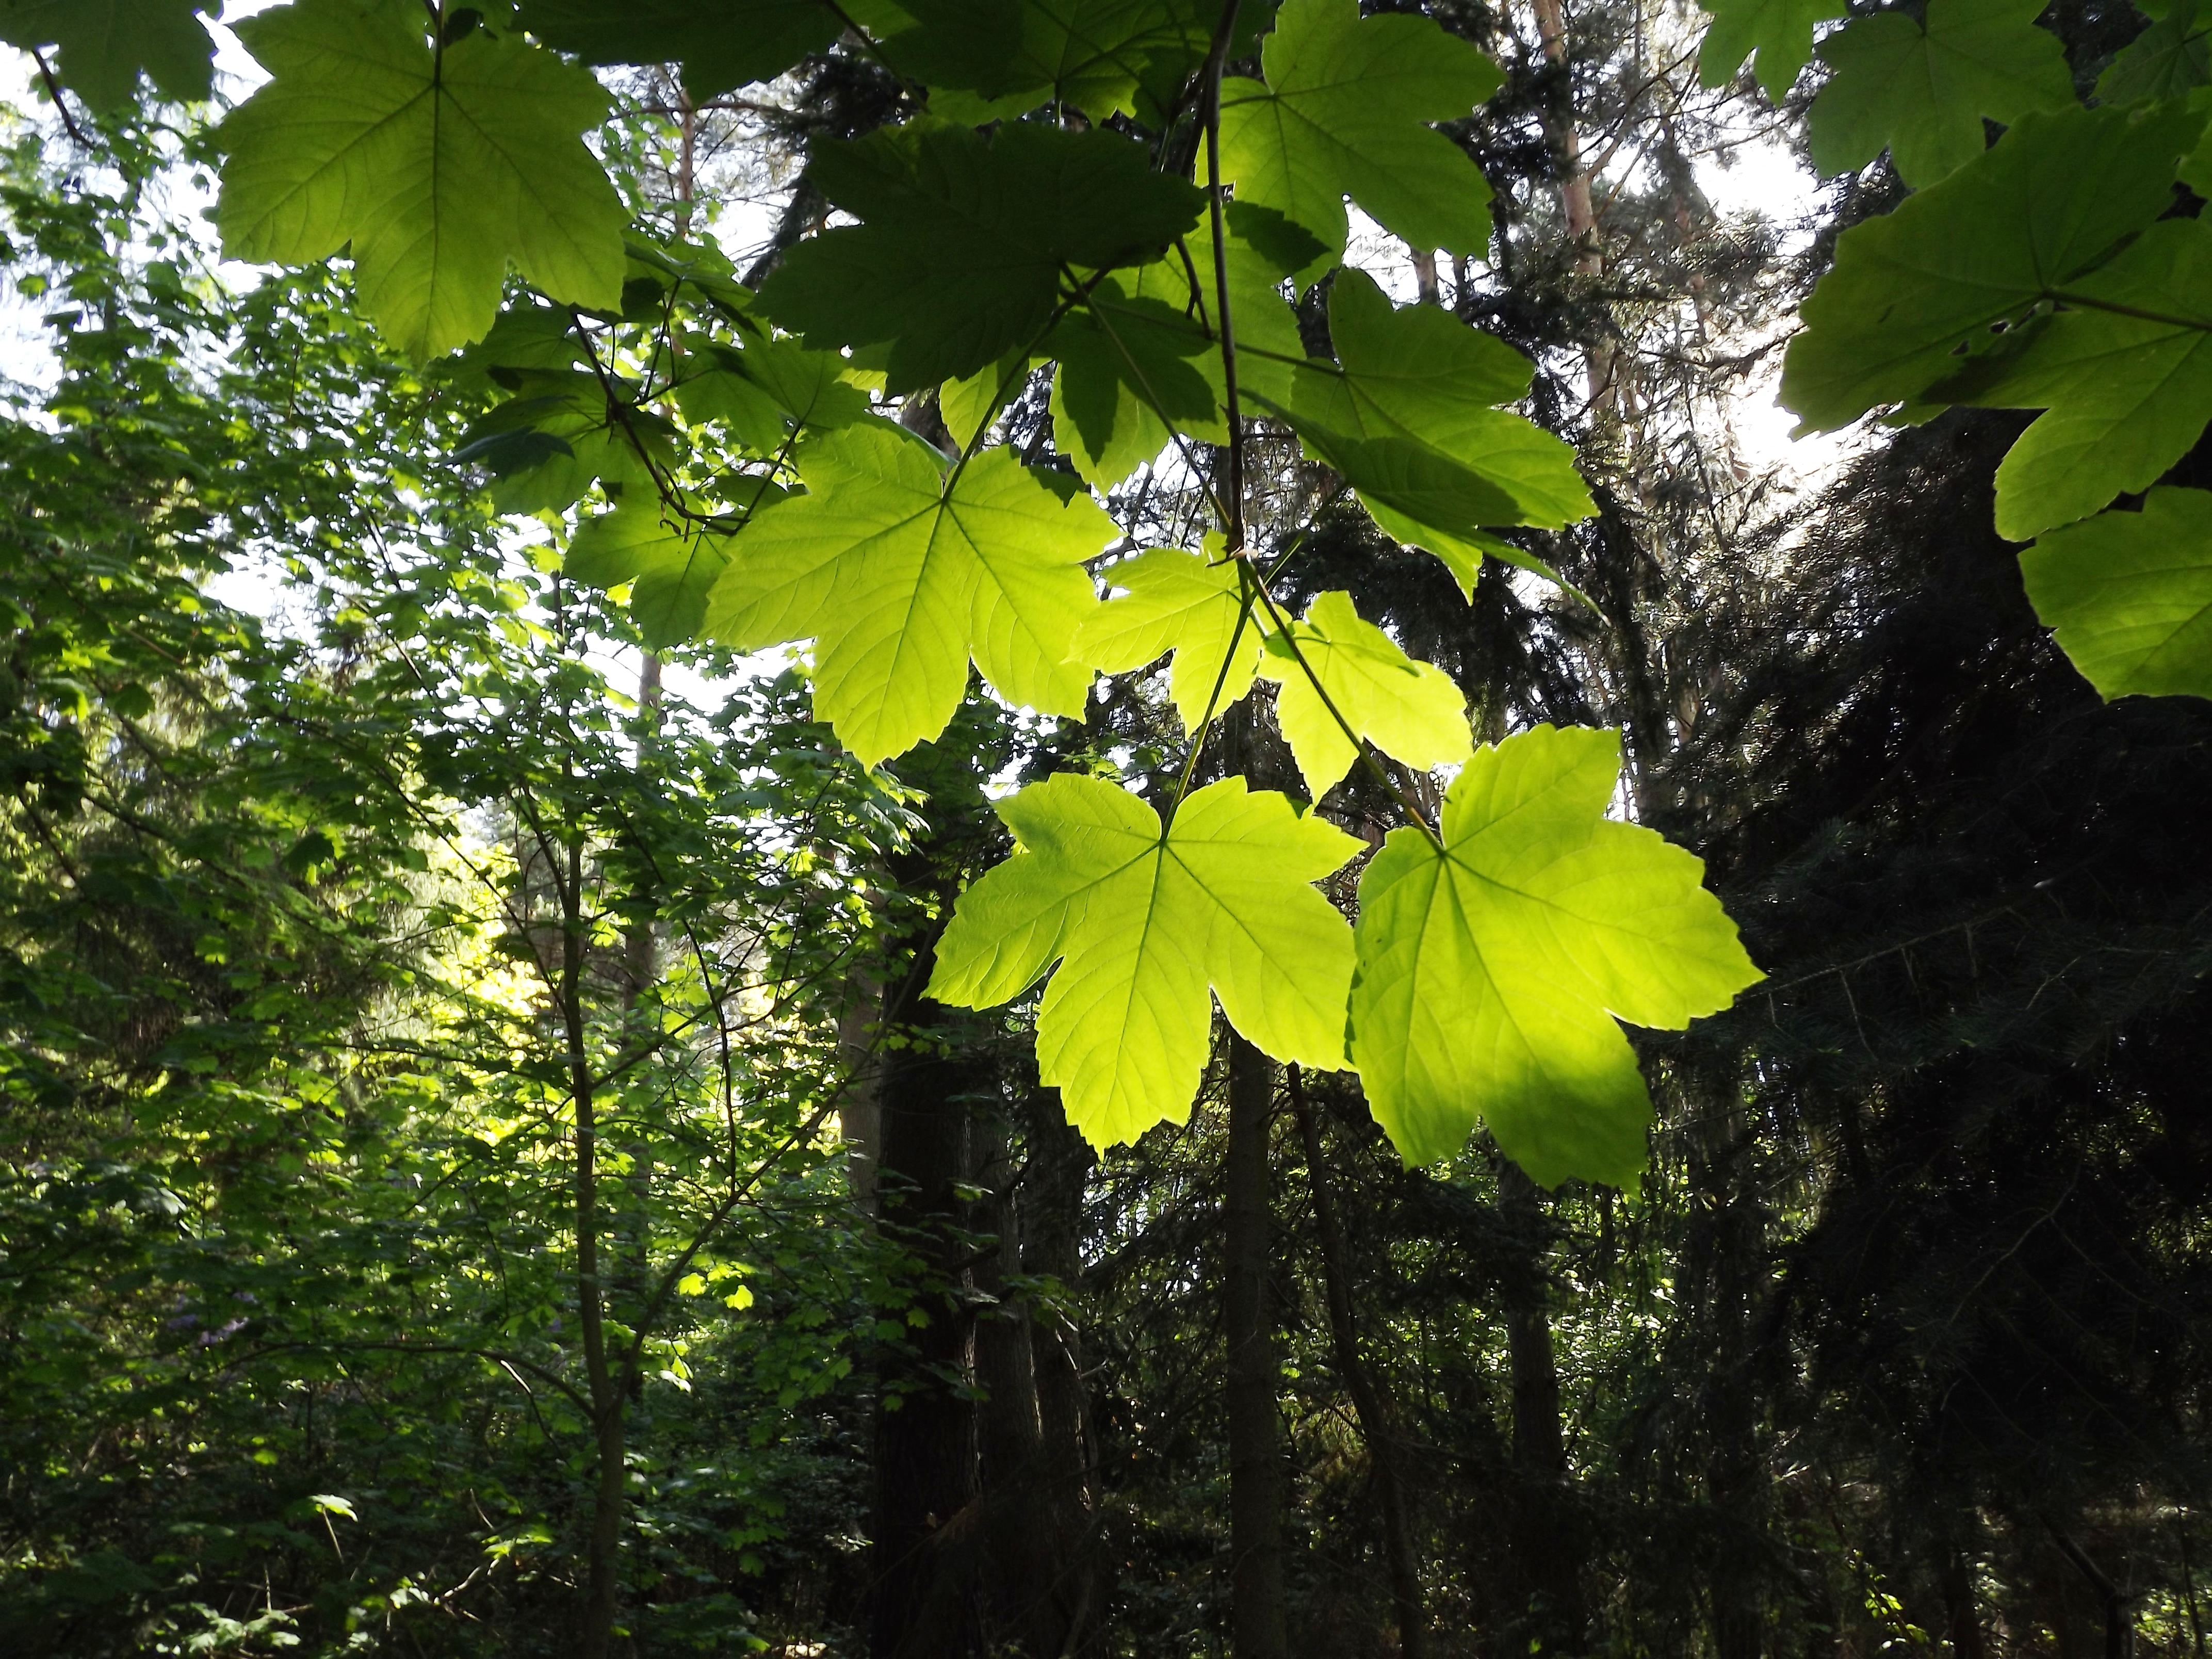
tree, nature, forest, branch, plant, meadow, sunlight, leaf, flower, green, jungle, autumn, botany, yellow, flora, season, maple, maple tree, deciduous, woodland, habitat, flowering plant, maidenhair tree, may green, natural environment, woody plant, land plant, ahonblaetter